José Antonio Navarro

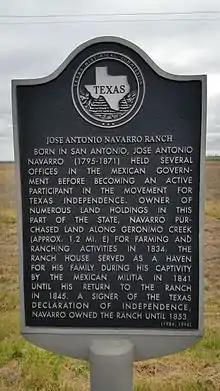
Navarro Ranch Texas Historical Marker south of Geronimo

In 1846, the Texas Legislature named Navarro County south of Dallas to honor his service. In 1848, Navarro County's seat of government was founded, and José Navarro selected the name, Corsicana, for the town.